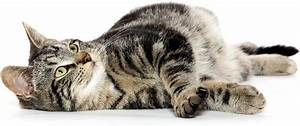
Label: cat